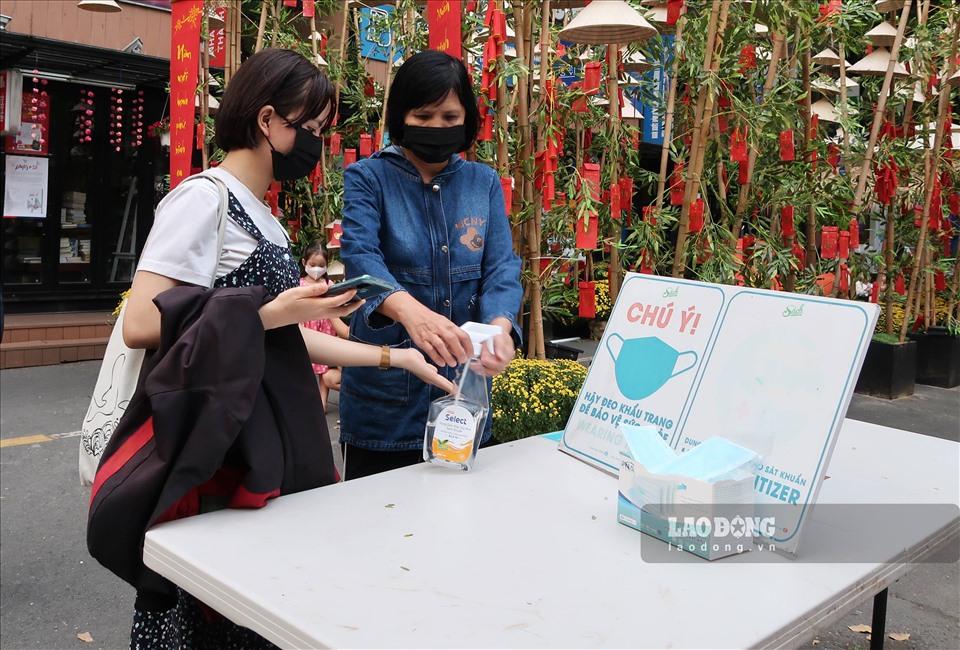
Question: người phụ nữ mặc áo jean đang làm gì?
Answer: người phụ nữ mặc áo jean đang rửa tay bằng chai cồn diệt khuẩn